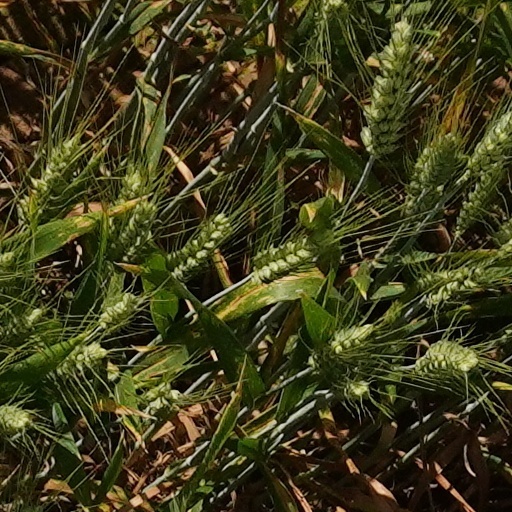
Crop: wheat